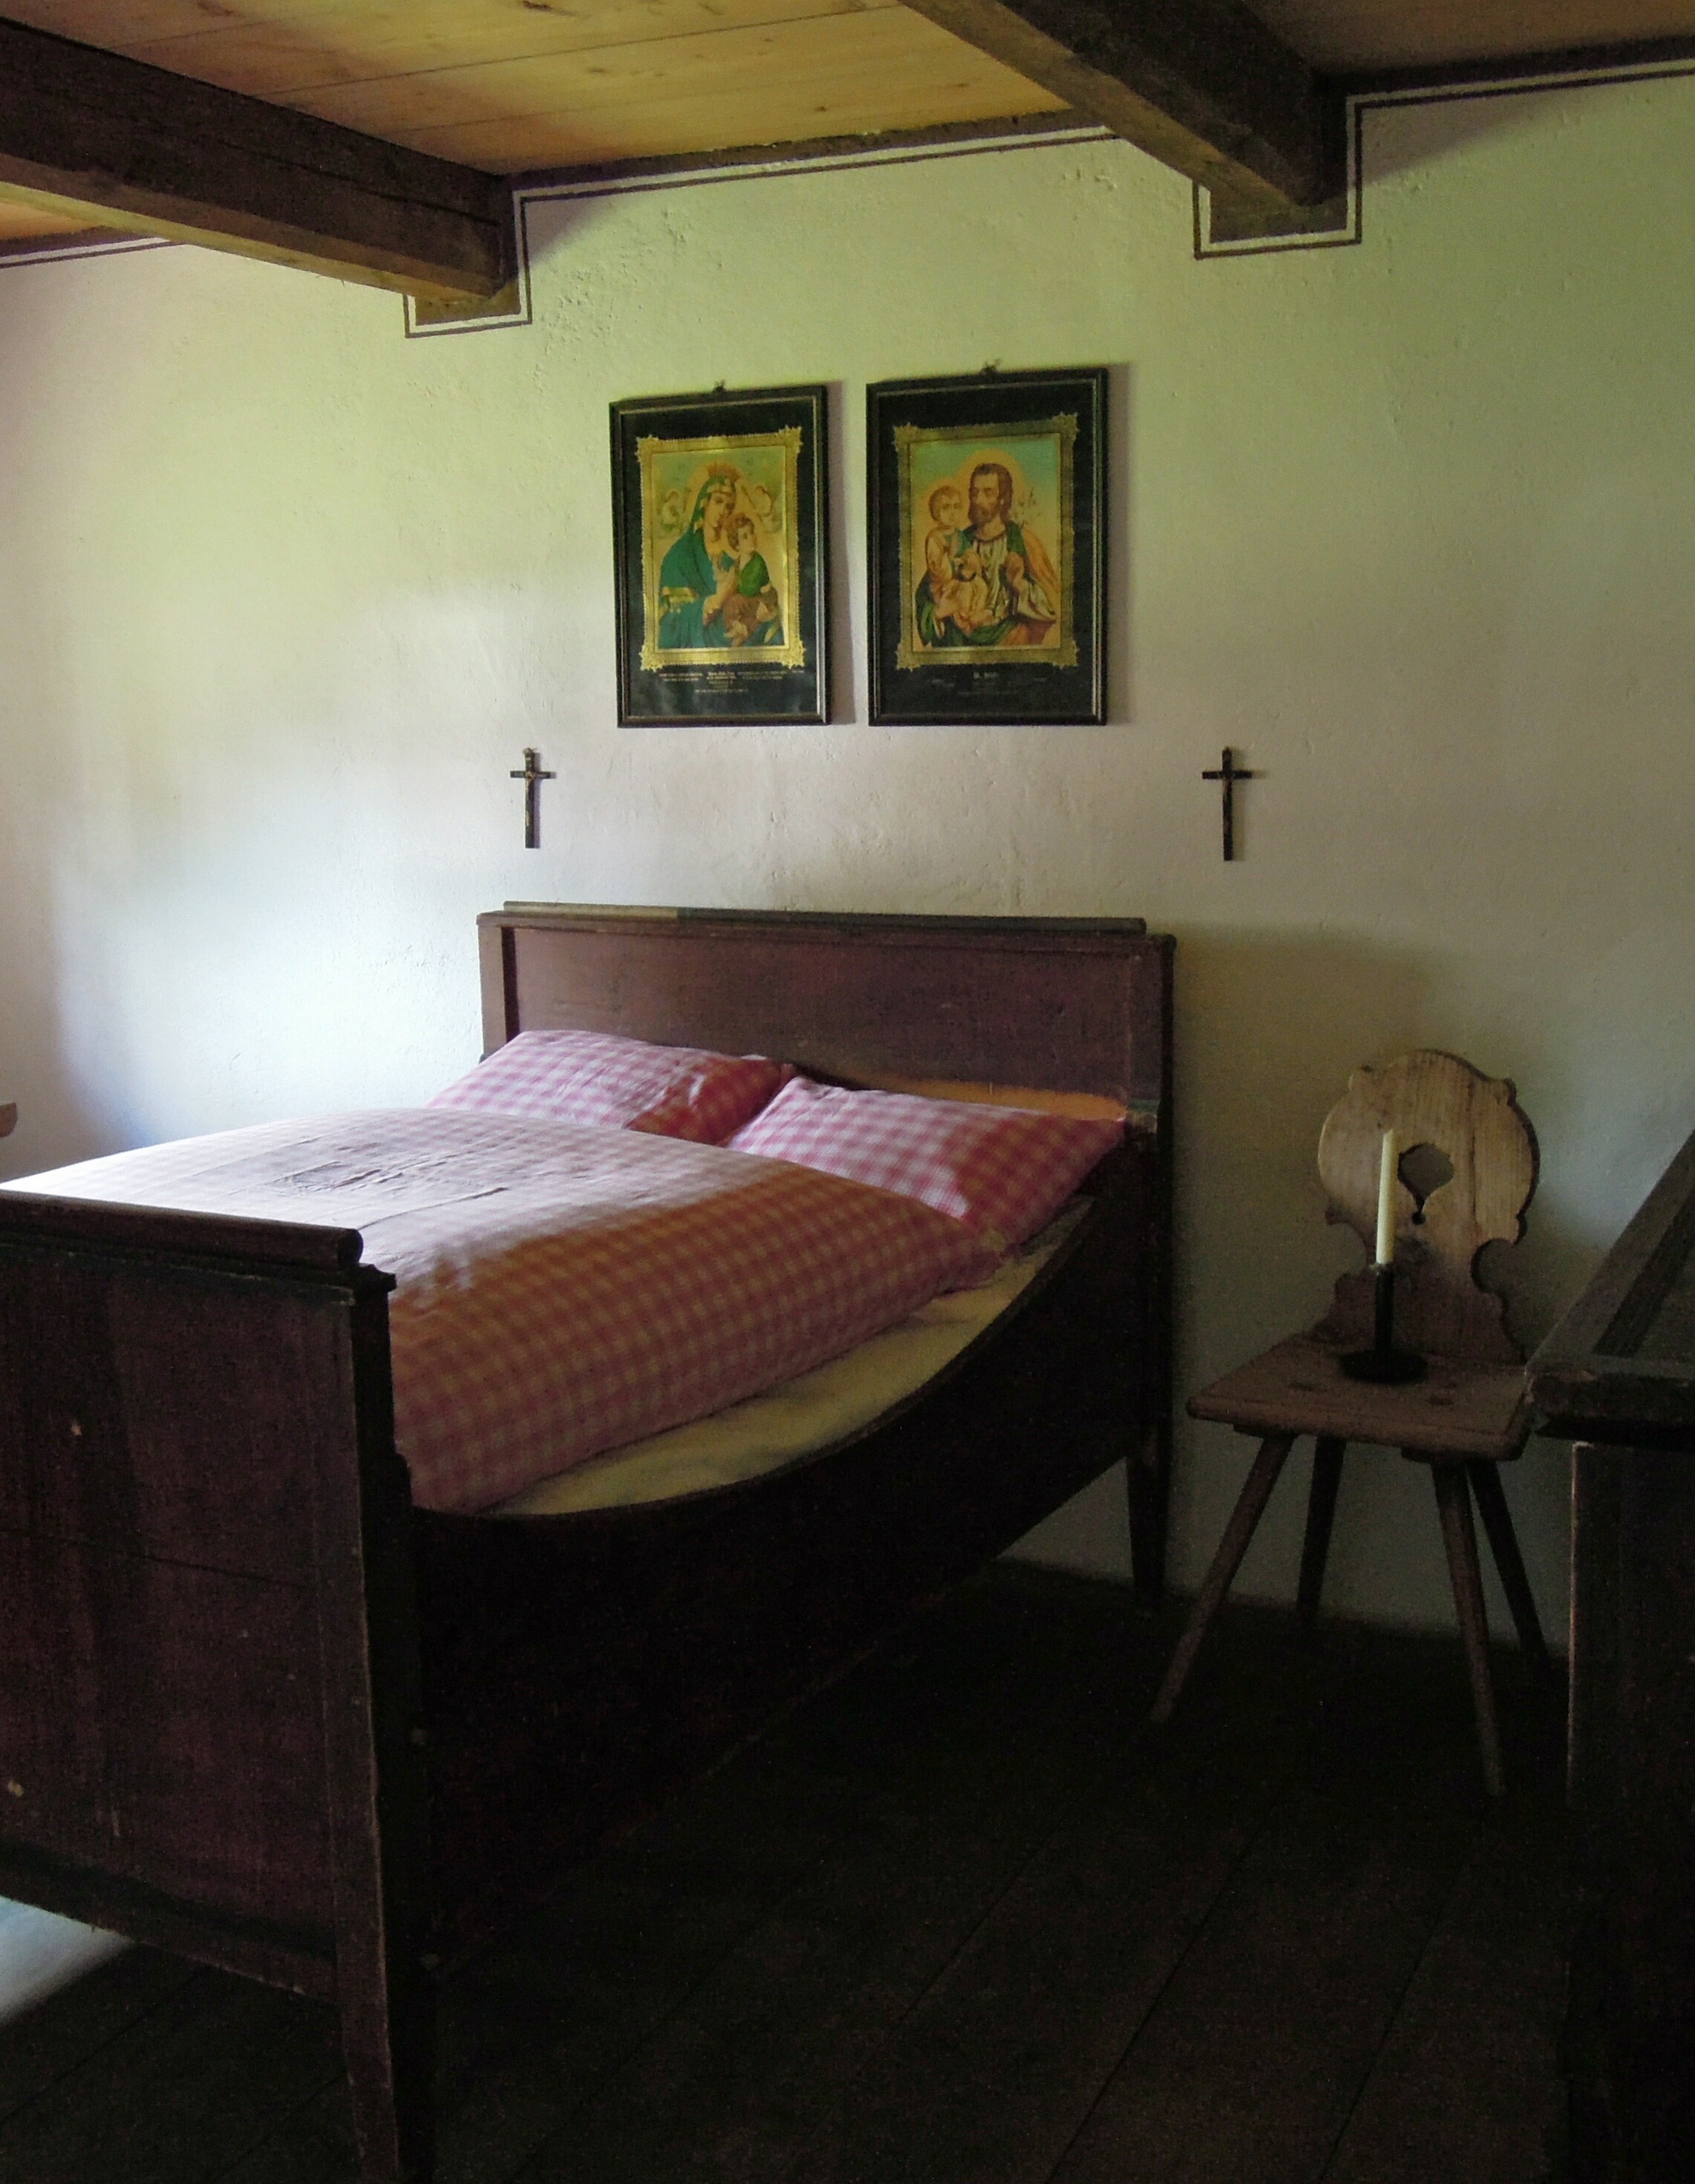
antique, villa, house, floor, building, cottage, property, nostalgia, room, bedroom, apartment, sleep, bed, estate, accommodation, suite, real estate, double bed, wooden bed, sleeping place, baby room, bedstead